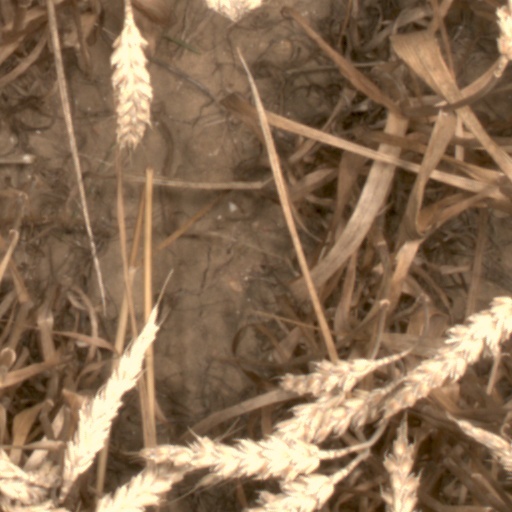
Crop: wheat